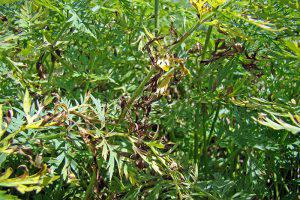
Plant: Carrot
Disease: carrot alternaria leaf blight